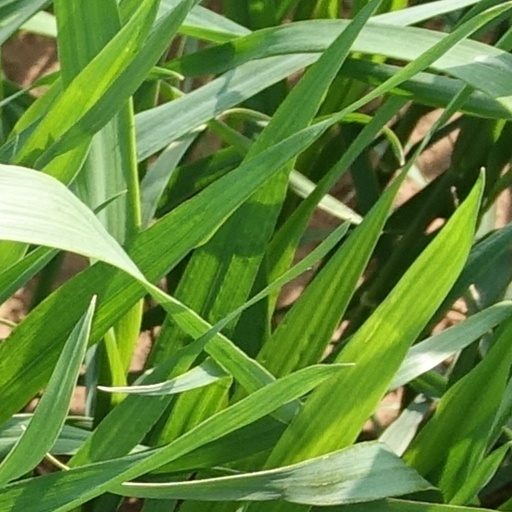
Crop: wheat